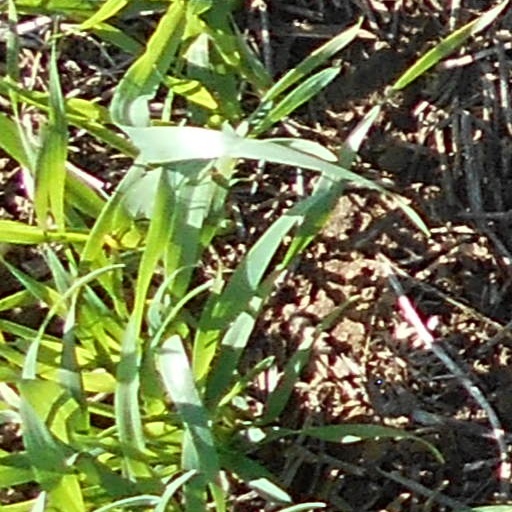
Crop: wheat